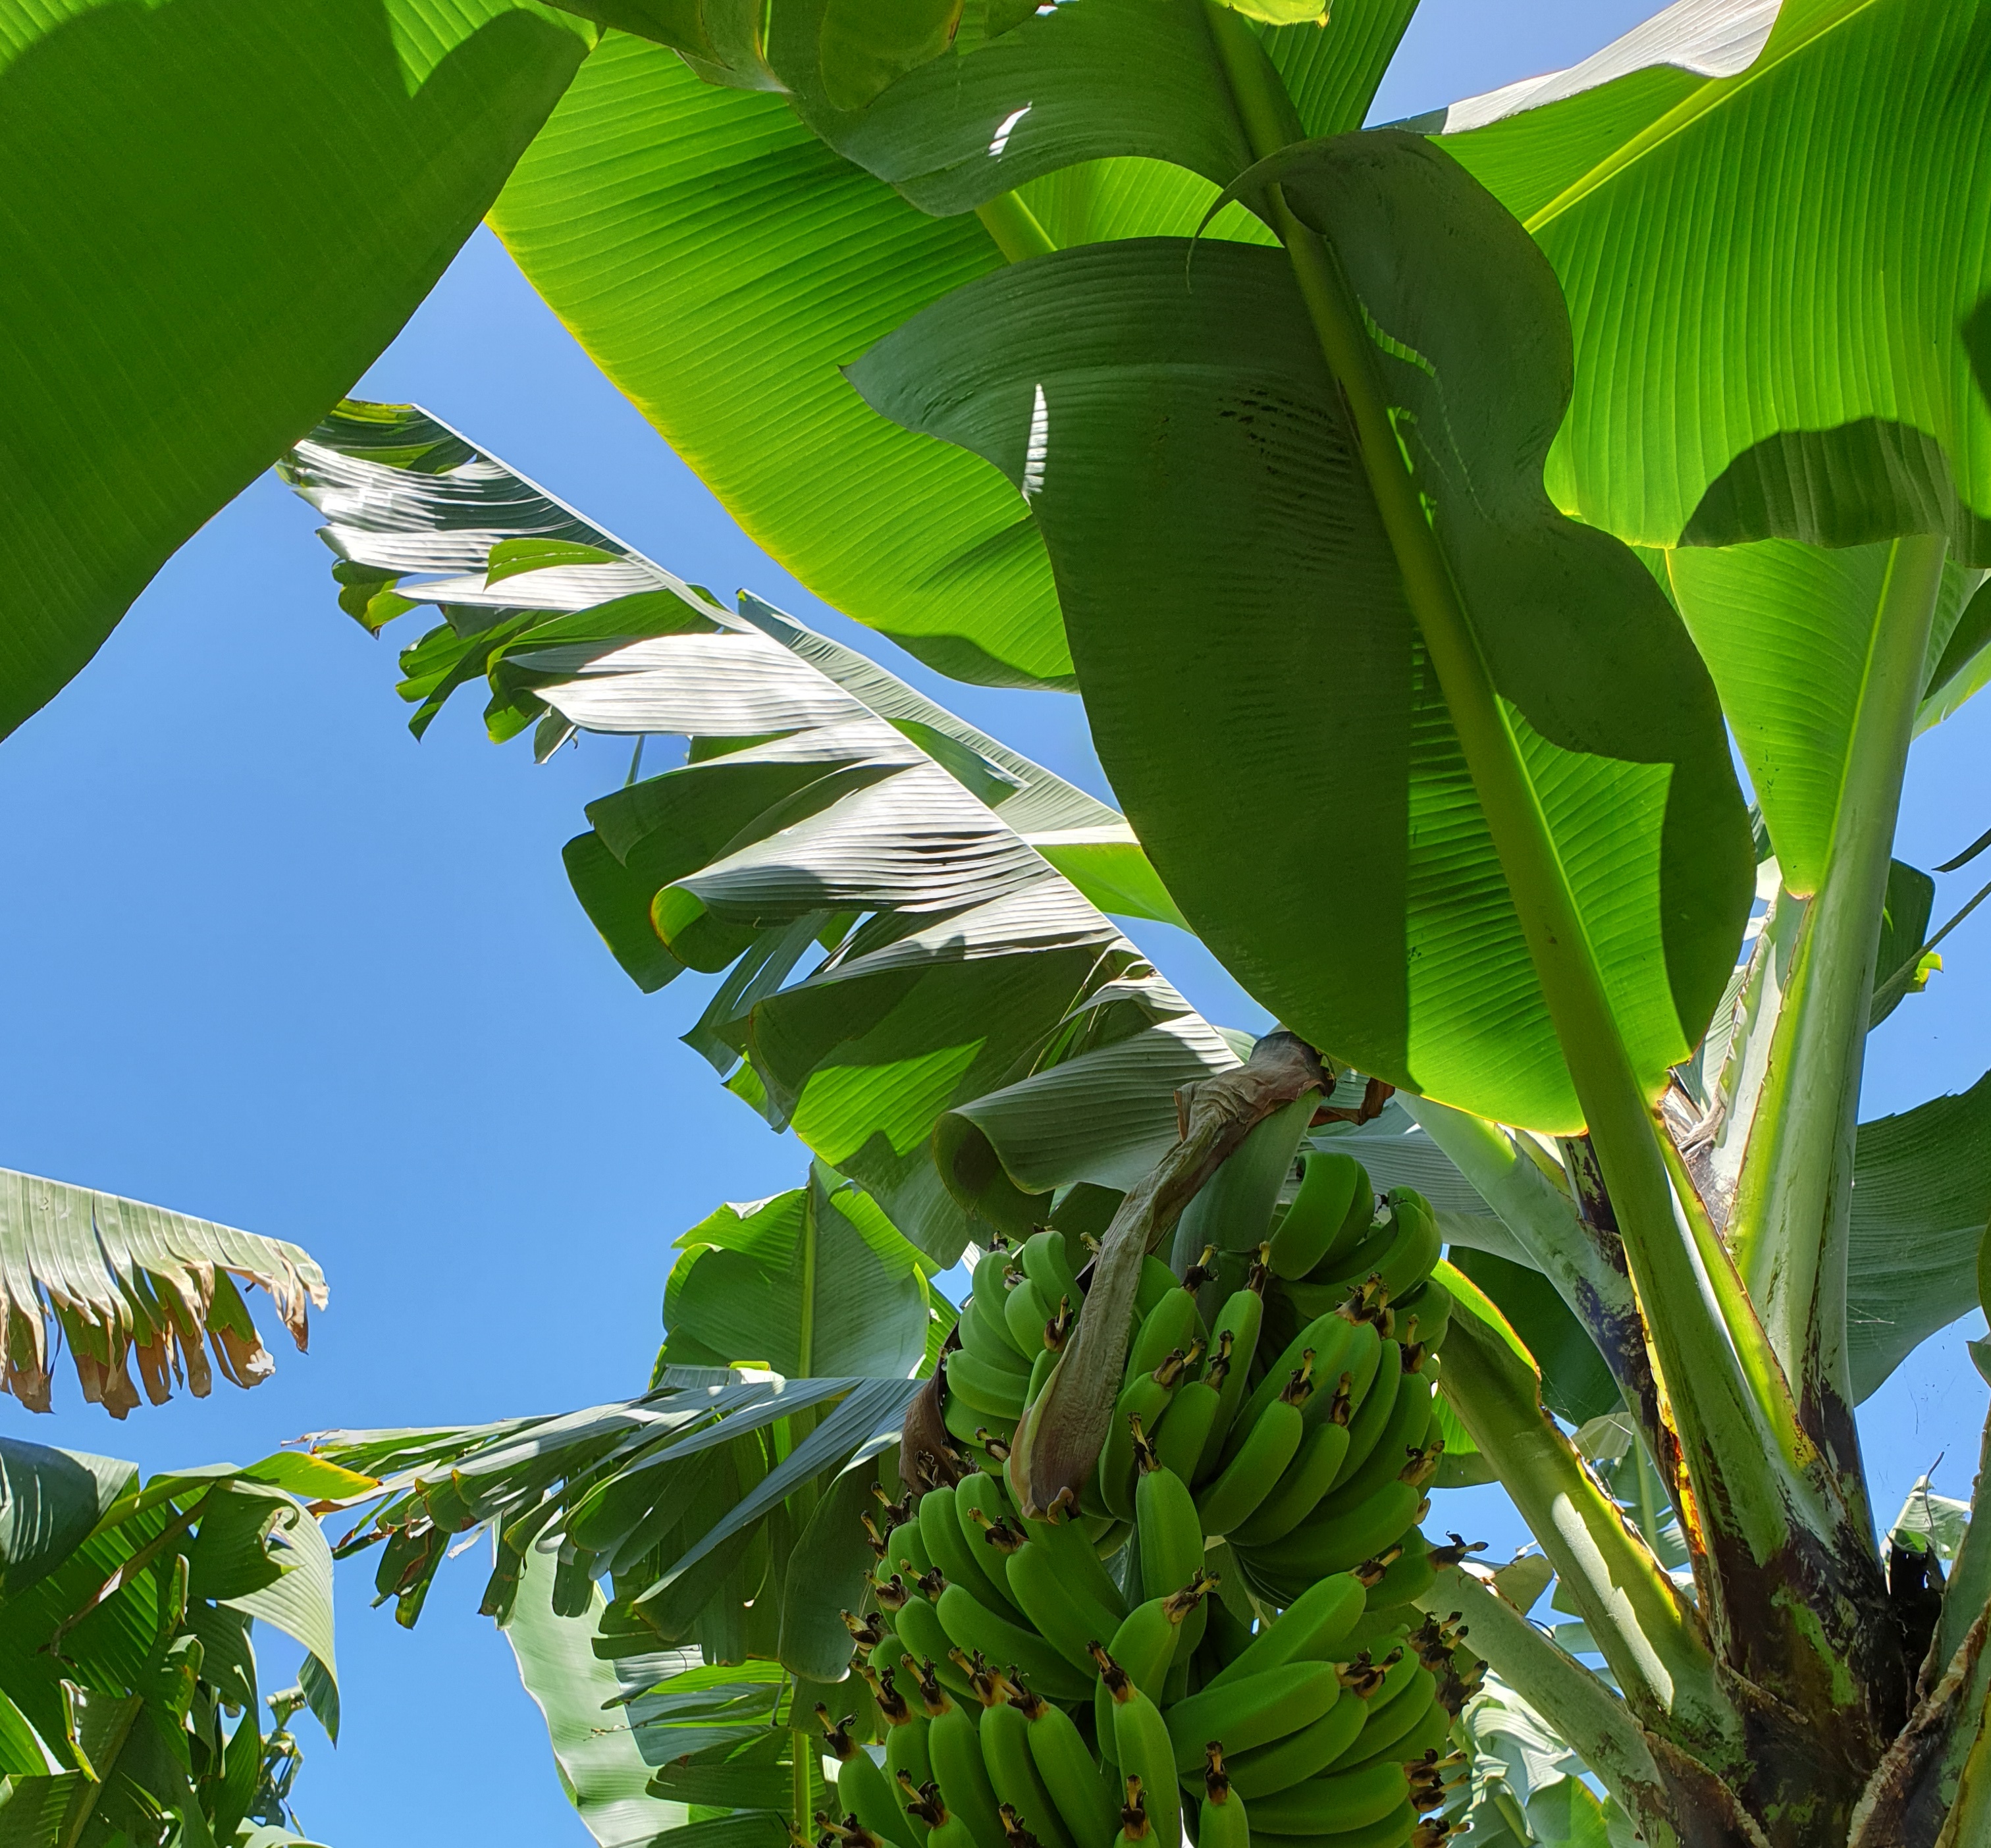
Label: Keep